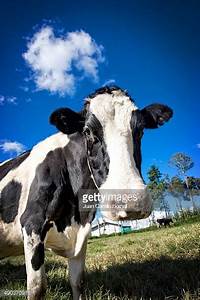
Label: mucca